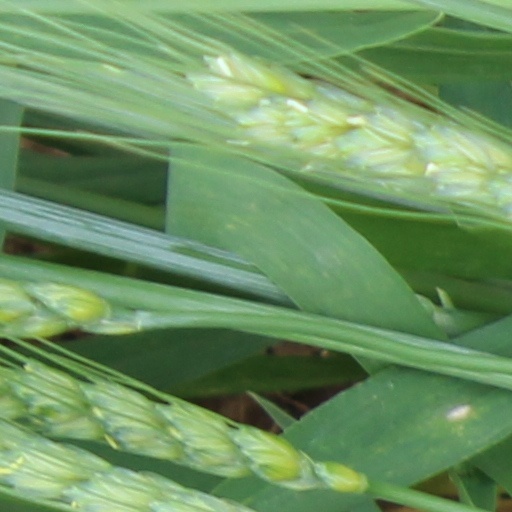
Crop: wheat